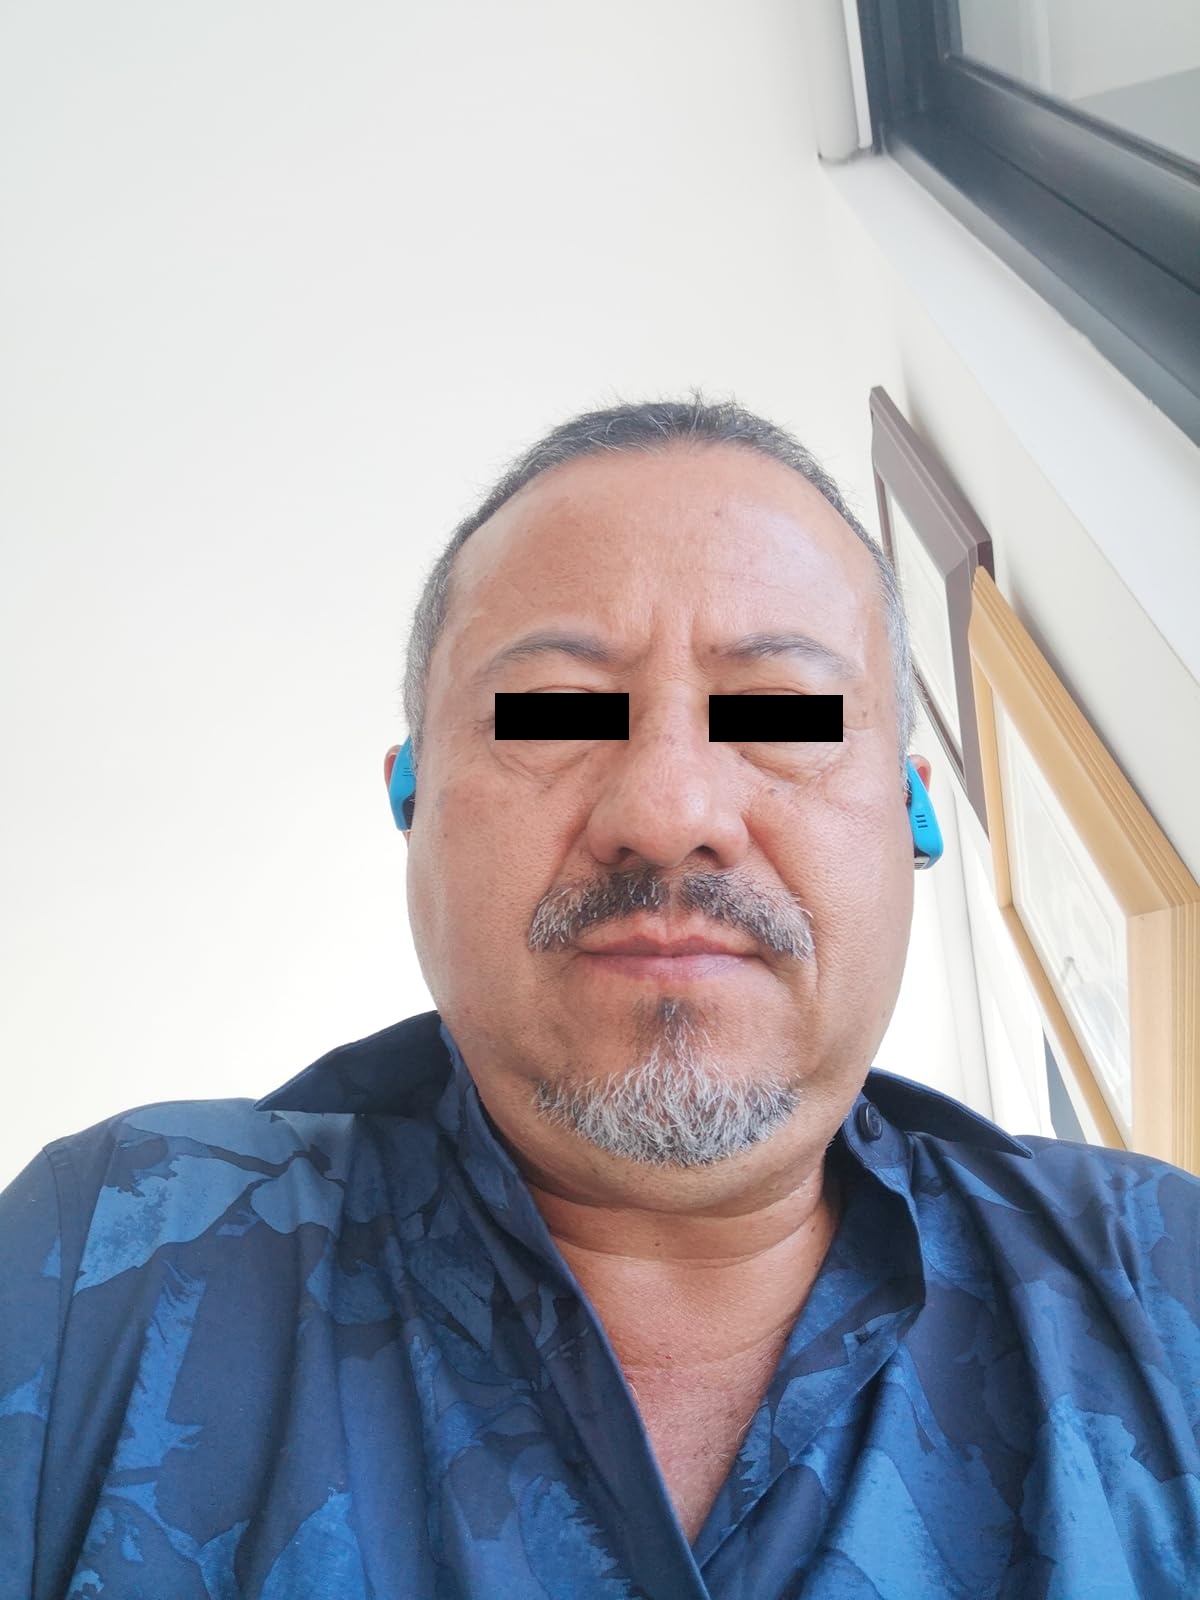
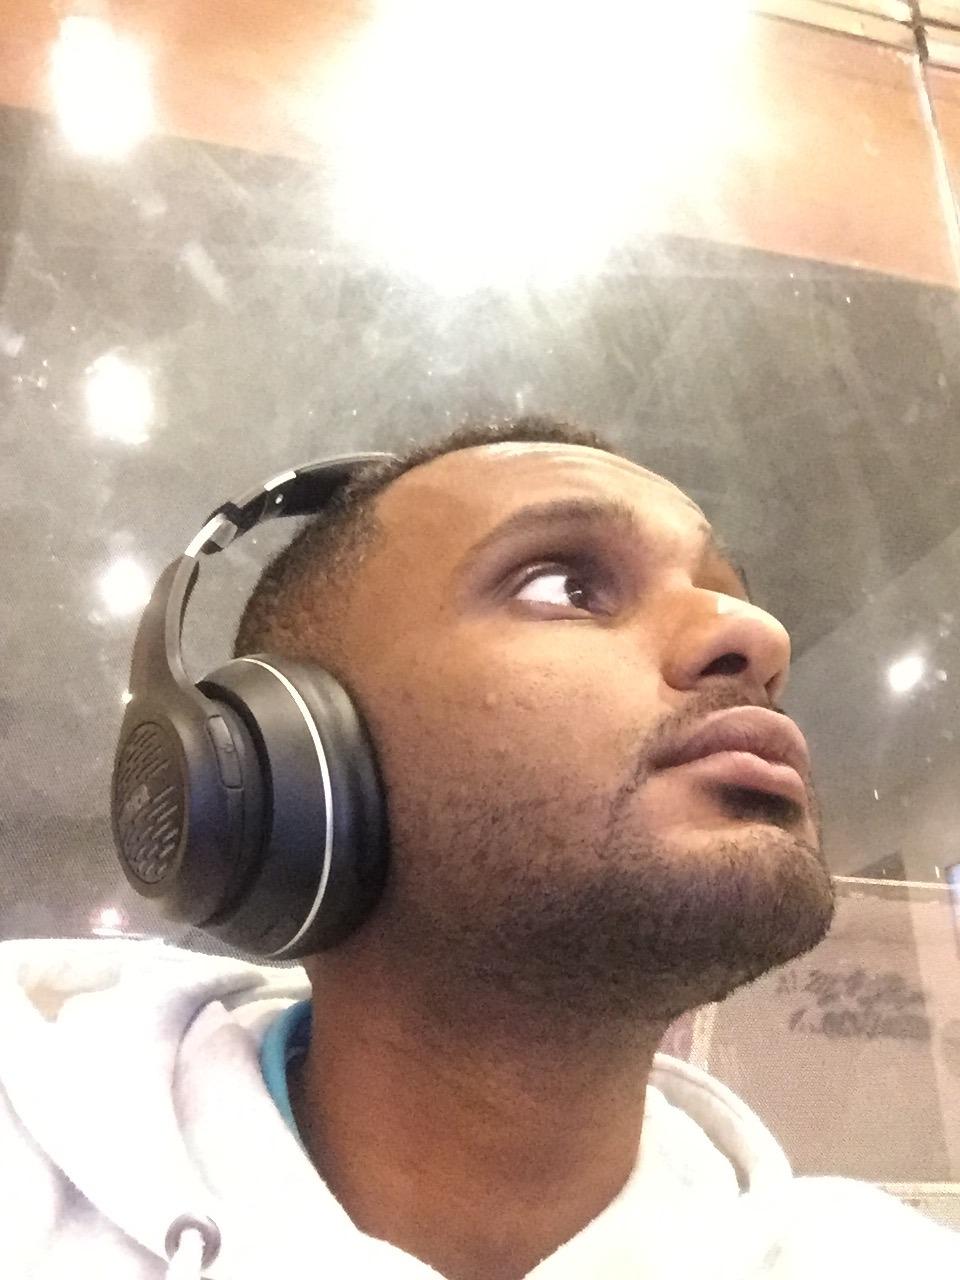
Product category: headphones
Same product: no